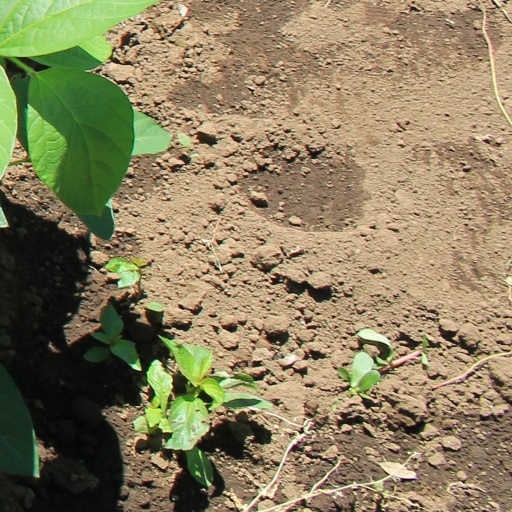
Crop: soybean